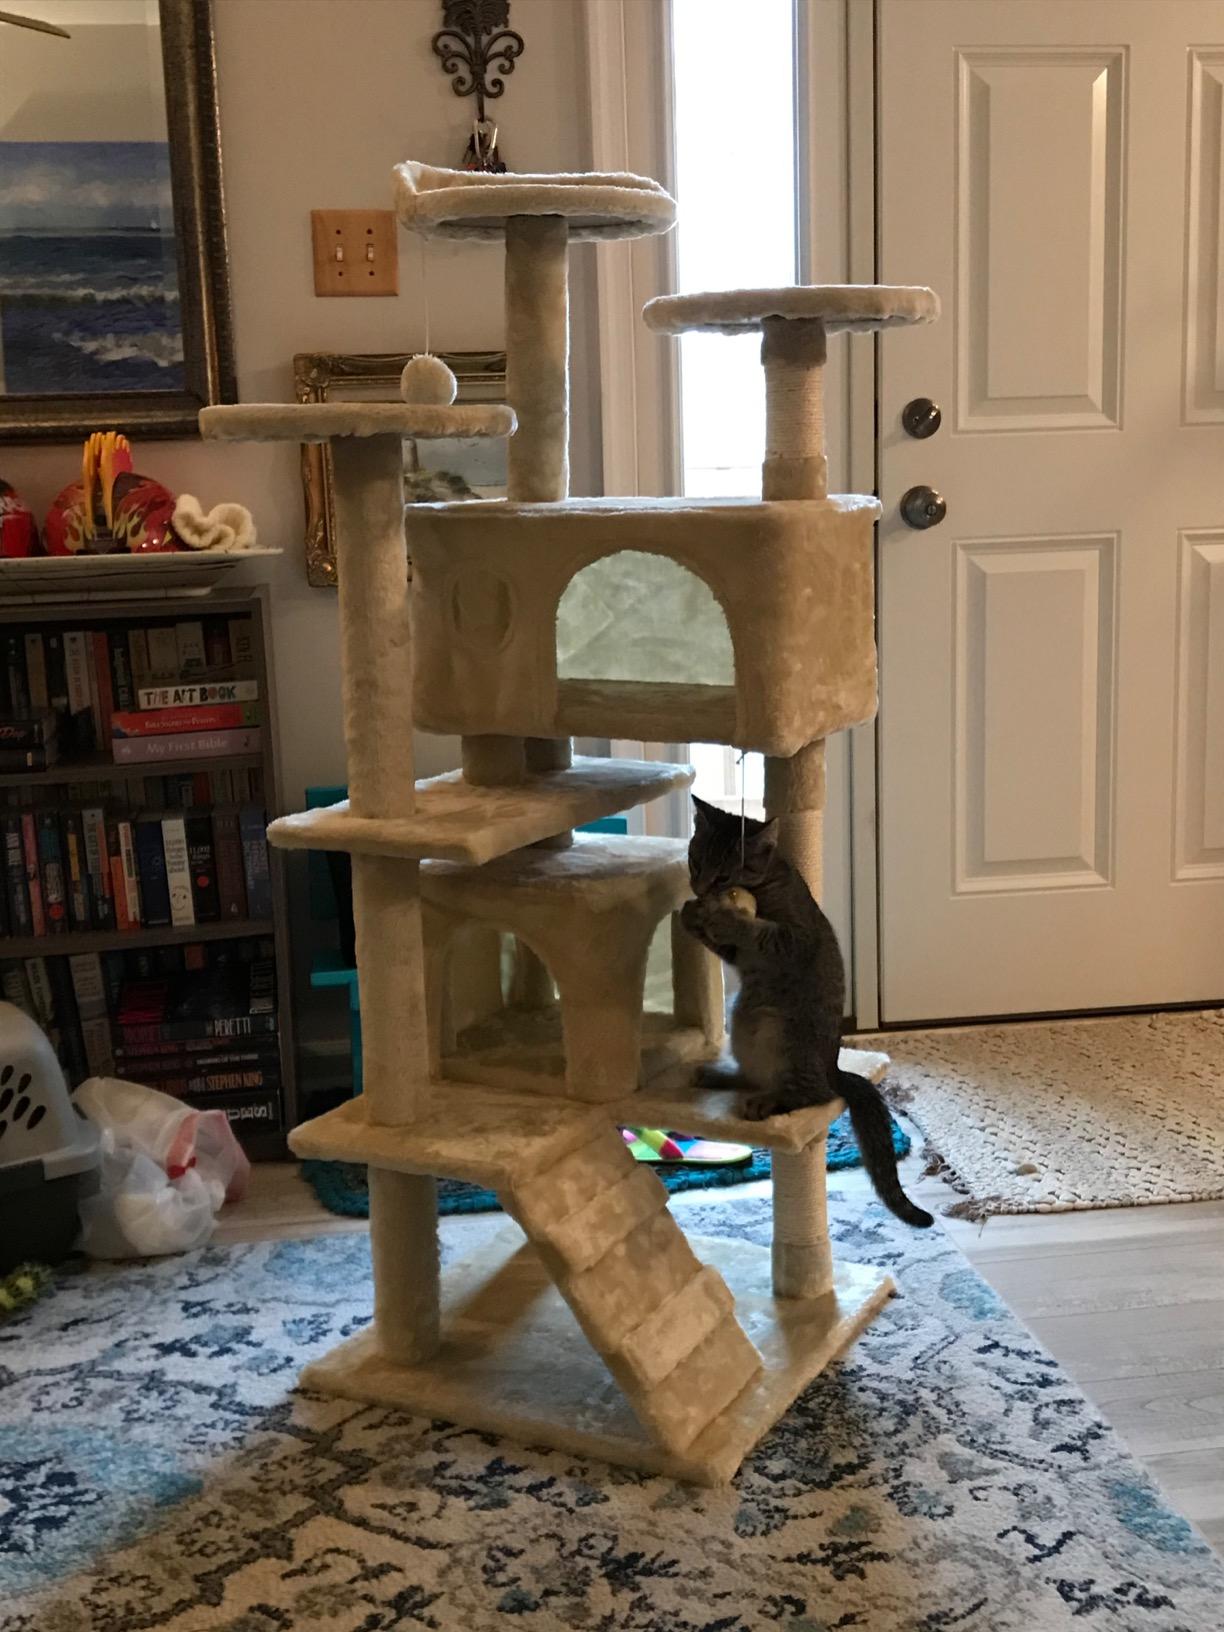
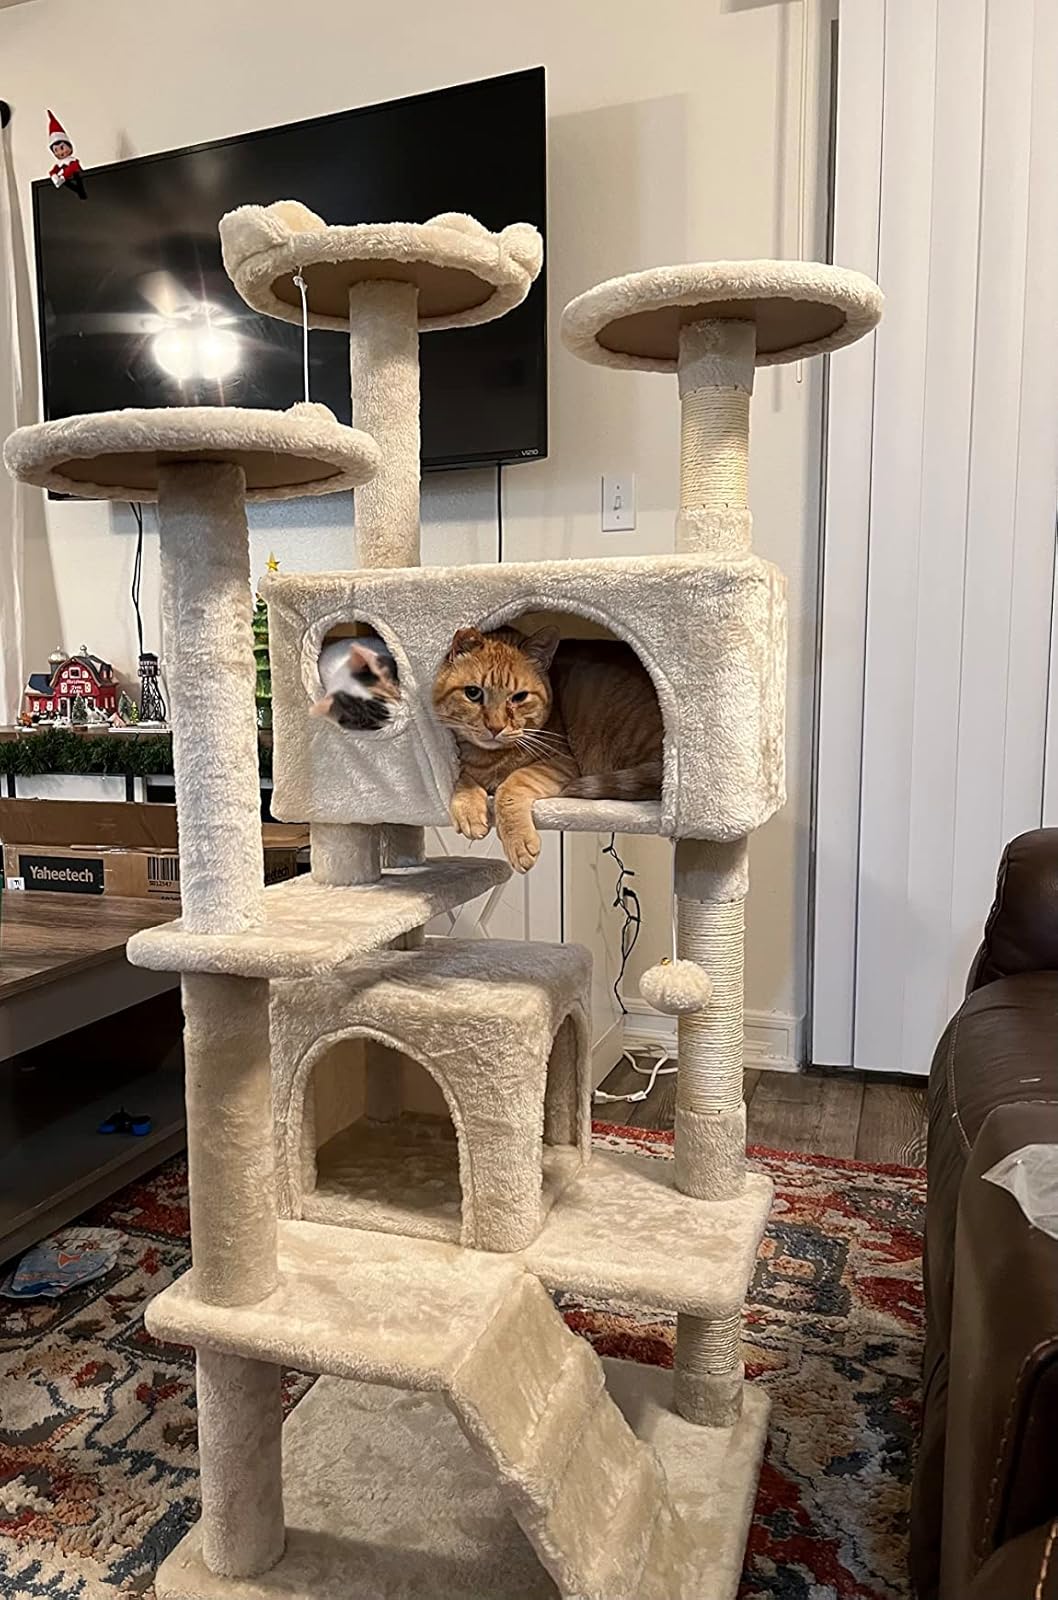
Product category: items_cat tree
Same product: yes